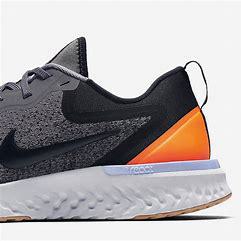
Brand: Nike
Model: Odyssey React